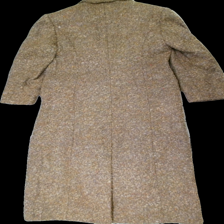
View: back
Type: Winter jacket
Category: Ladies
Brand: Not in the list
Brand text on label: anne winter
Colors: Blue, Brown, Yellow, Multicolor
Material: 82% wool 18% acrylic
Pattern: Other
Cut: Regular
Size: 36
Season: Winter
Damage location: bottom right
Damage 2 location: top center
Price range: 250-400
Recommended usage: Reuse
Description: brun kappa med flera olika färger invävda i små cirklar